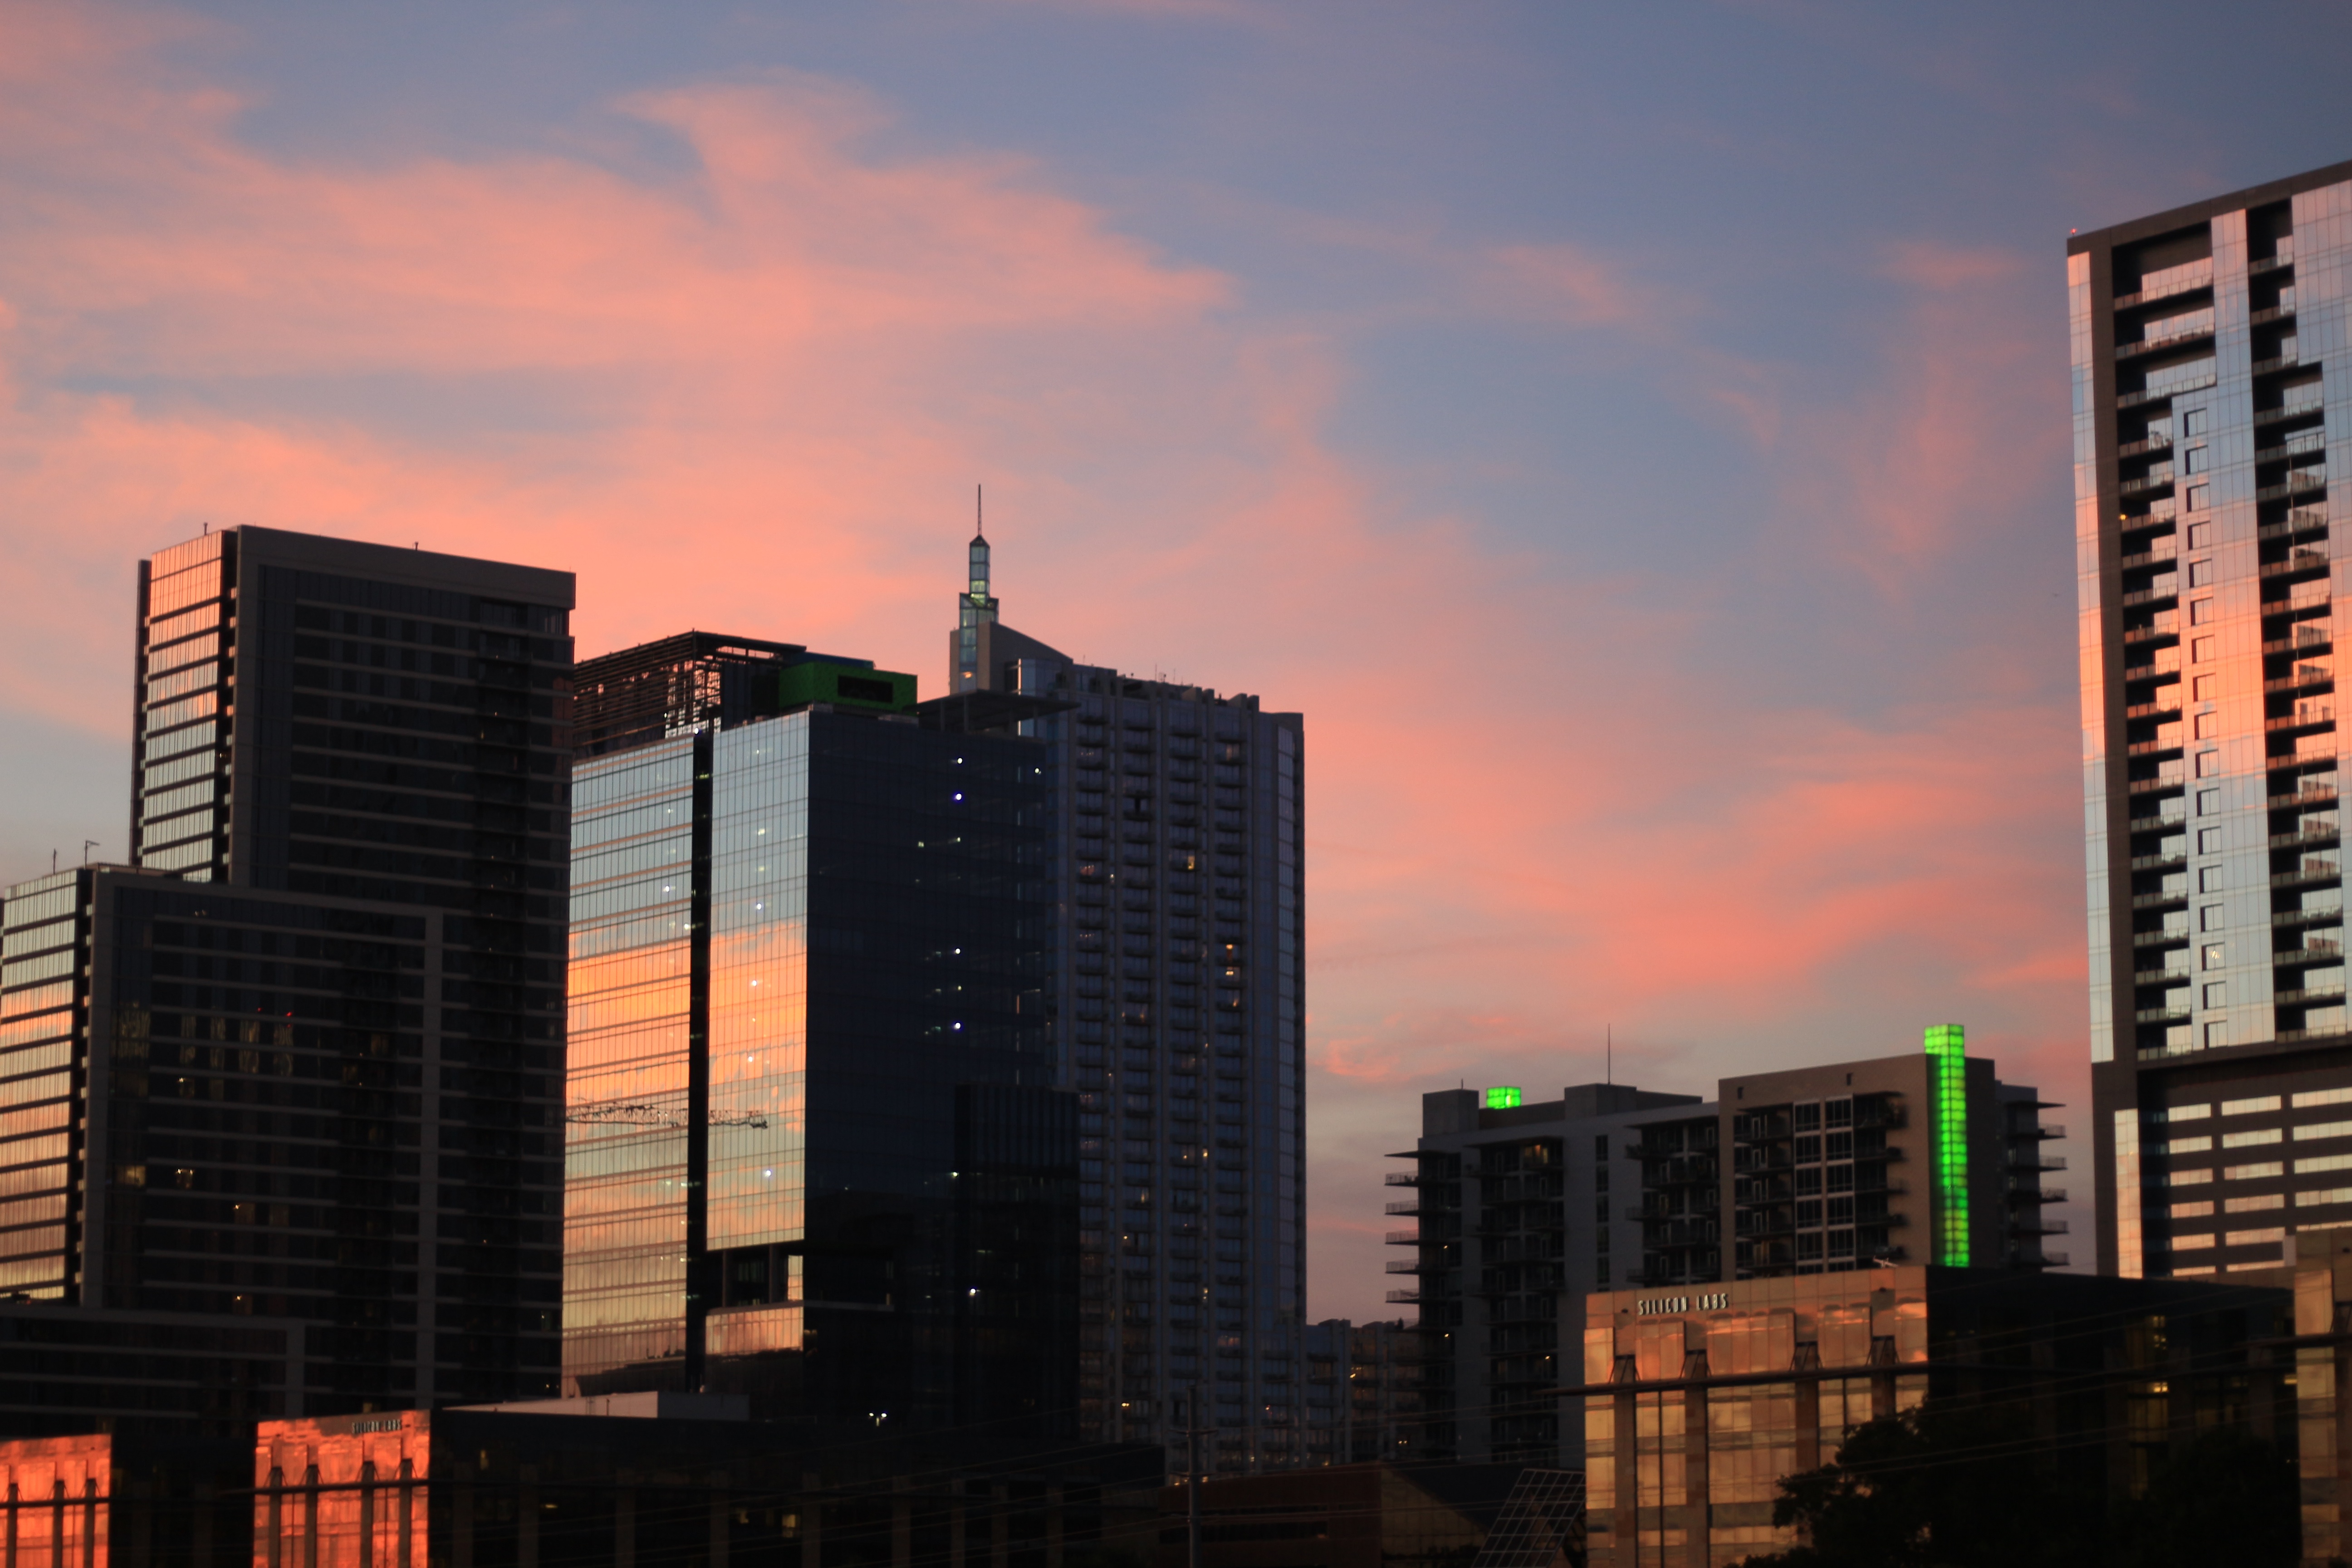
architecture, sky, sunset, skyline, city, skyscraper, cityscape, downtown, dusk, evening, reflection, landmark, facade, tower block, metropolis, urban area, residential area, human settlement, metropolitan area